Mohammad Khatami

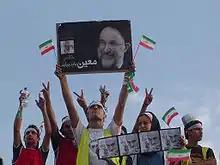
Khatami supported his science minister, Mostafa Moein in the 2005 presidential election

From 1995 to 2005, Khatami's administration successfully reduced the rate of fall in the value of the Iranian rial bettering even the record of Mousavi. Nevertheless, the currency continued to fall from 2,046 to 9,005 to the U.S. dollar during his term as president.